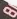
Number: 8